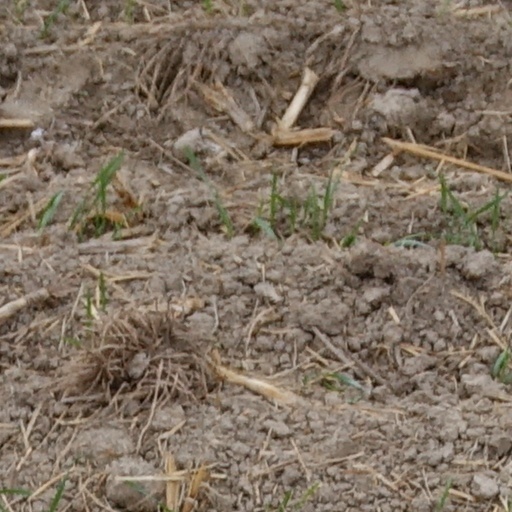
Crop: wheat